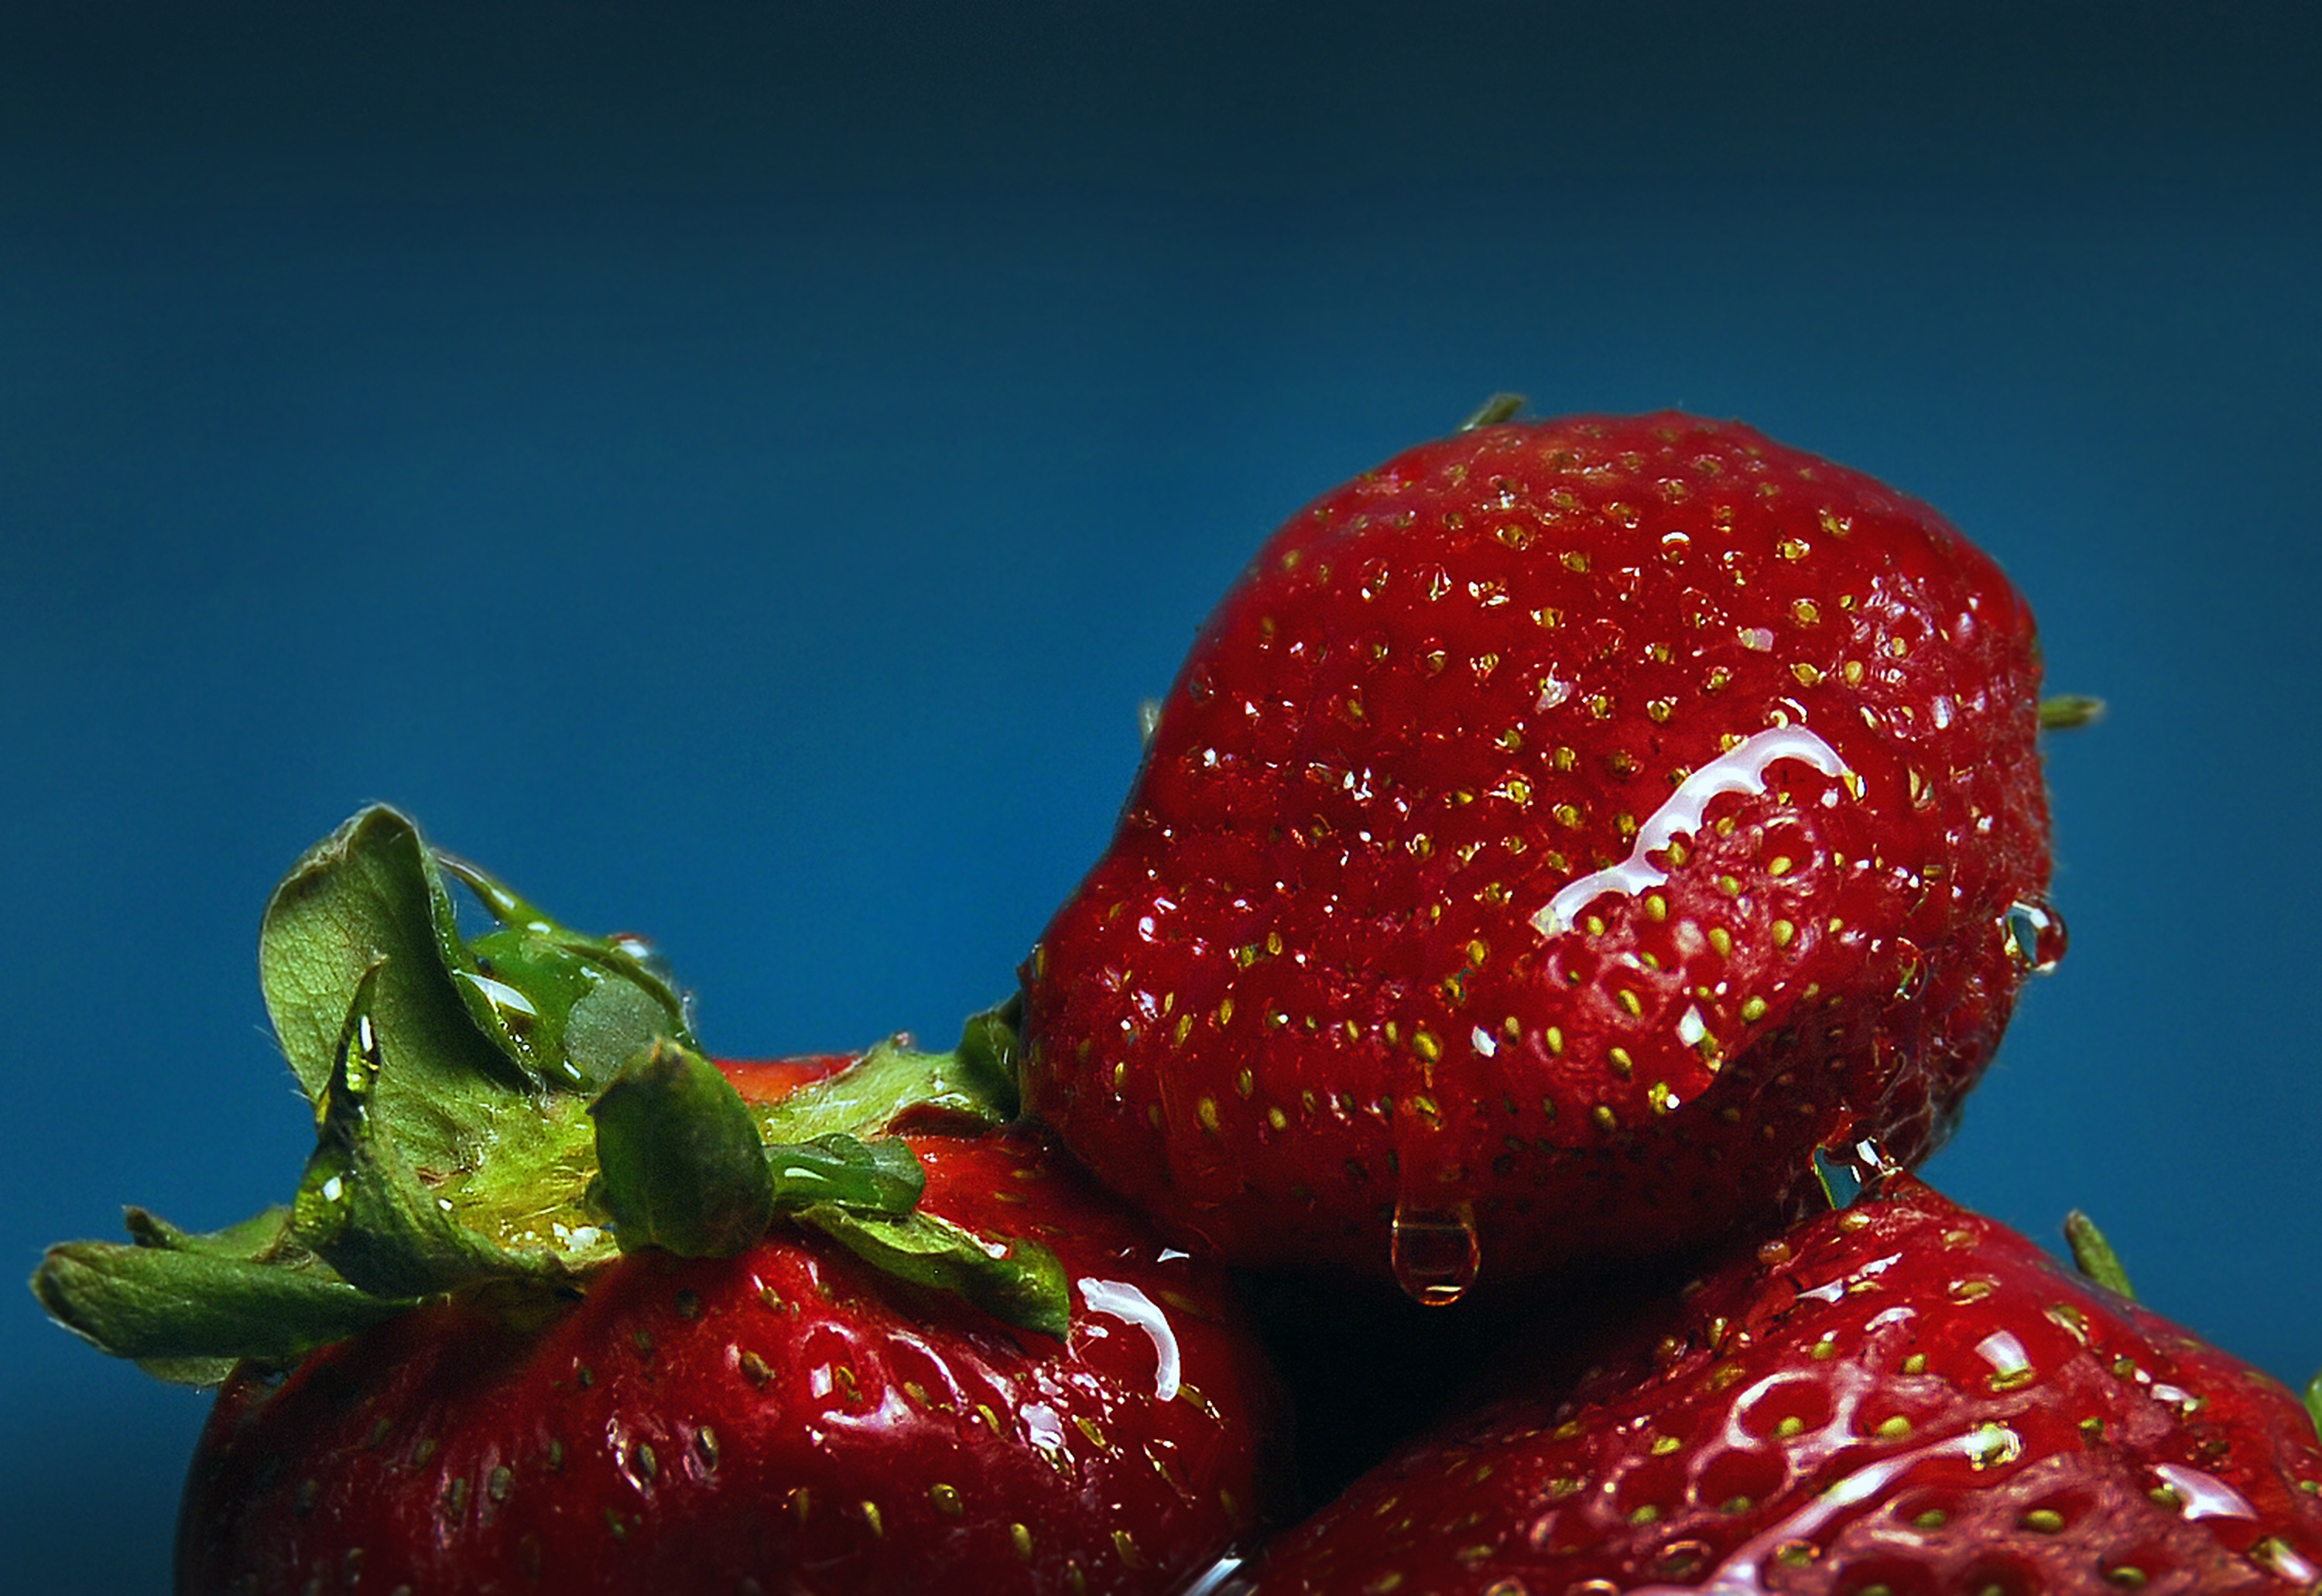
plant, fruit, berry, sweet, flower, summer, ripe, food, red, harvest, produce, vegetable, natural, fresh, colorful, breakfast, juicy, healthy, snack, delicious, strawberry, fresh fruit, eating, nutrition, strawberries, diet, organic, macro photography